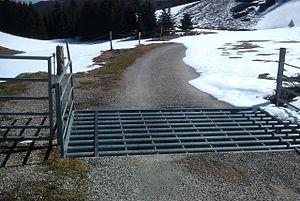
Passage canadien situé au Col du Pradel, fr:Ariège
La barrière canadienne, passage canadien, pas canadien, également désigné par le mot-valise bovistop est un système de confinement des grands animaux qui permet de se passer de barrière mobile, en laissant, dans un système de clôture, une ouverture permettant la libre circulation des piétons et des véhicules.